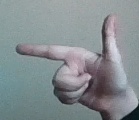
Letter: yaa